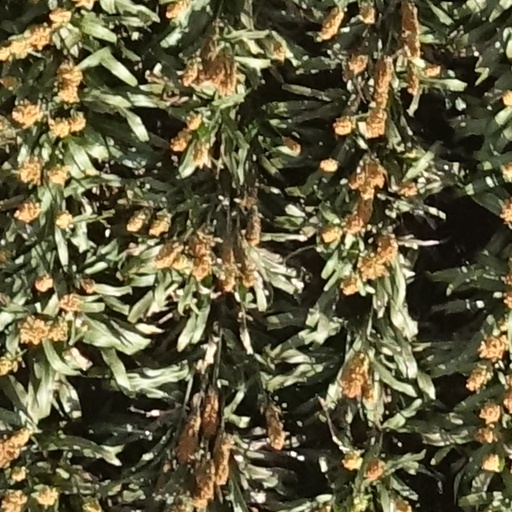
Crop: sorghum